Razak Khan

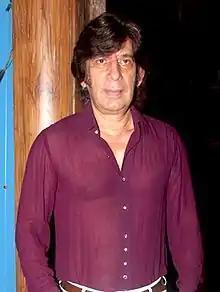

Abdur Razak Khan (28 March 1951 – 1 June 2016) was an Indian actor who has worked in Bollywood films. Khan was noted for supporting and comic roles. He was known for his comic role of Manikchand in the 1999 Abbas–Mustan directed film "Baadshah", as Ninja Chacha in the 1999 film "Hello Brother", and as Takkar Pehelwan in "Akhiyon Se Goli Maare". His noted last film, "Welcome M1LL10NS" was released in 2018.